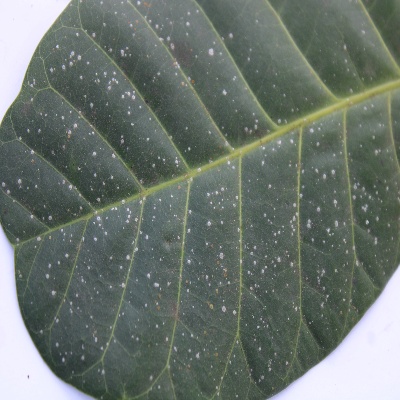
Crop: Cashew
Condition: red rust